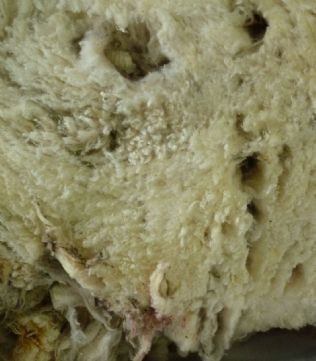
Texture: matted